High Flux Isotope Reactor

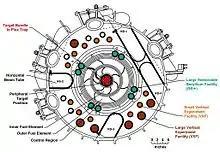
Reactor core cross section

The hydraulic tube facility provides the ability to irradiate materials for durations less than the standard ~23 day HFIR fuel cycle, which is ideal for the production of short half-life medical isotopes that require retrieval on demand. The system consists of the necessary piping, valves, and instrumentation to shuttle a set of long aluminum capsules (called rabbits) between the capsule loading station and the flux trap in the reactor core. The capsule loading station is in the storage pool adjacent to the reactor vessel pool. A full facility load consists of nine vertically stacked capsules.